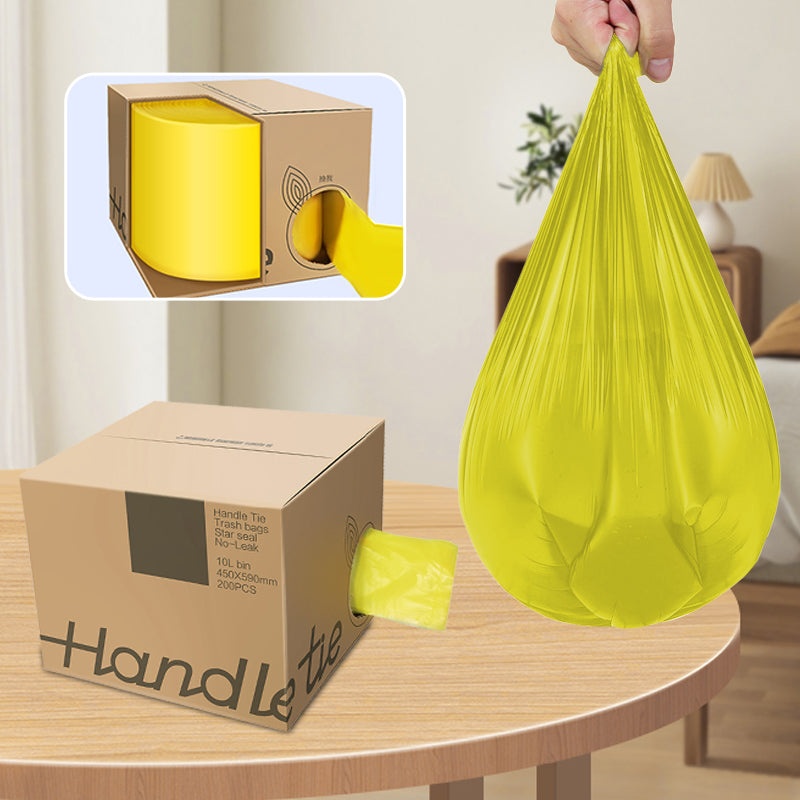
DryWrap - Leak-proof bin liners
Clean, Strong, and Effortless Disposal! Say goodbye to spilled waste and torn trash bags with our leak-proof garbage bags. These durable bags are designed to securely hold all types of waste without leaking or tearing, keeping your space clean and odor-free. Perfect for everyday use, they offer reliable durability for easy, hassle-free disposal. ✔️ 100% Leak-Proof Design : Advanced sealing technology ensures no liquids escape, keeping your trash bin clean and dry. ✔️ Tear-Resistant Strength : Made from thick, durable material that won’t rip, even when handling heavy or sharp items. ✔️ Odor Control : Effectively traps unpleasant smells inside the bag, ensuring a fresh and clean environment. ✔️ Easy Tie Closure : Equipped with sturdy, convenient handles for quick, hassle-free sealing and disposal. Package Includes: 1x DryWrap™
Brand: Zoraro
Category: Home & Garden > Household Supplies > Waste Containment Accessories